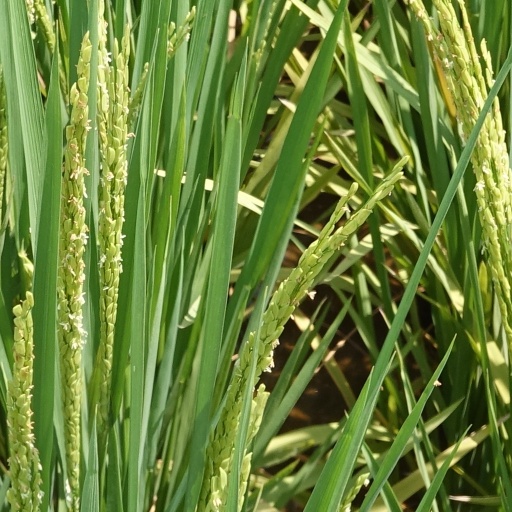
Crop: rice